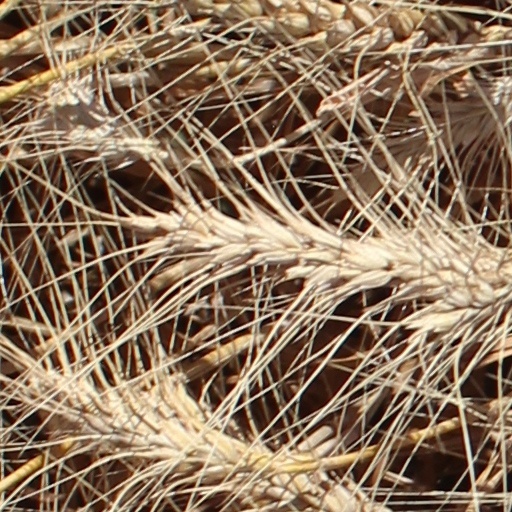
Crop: wheat